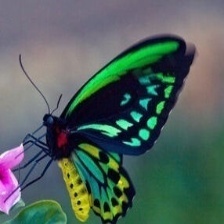
Species: CAIRNS BIRDWING